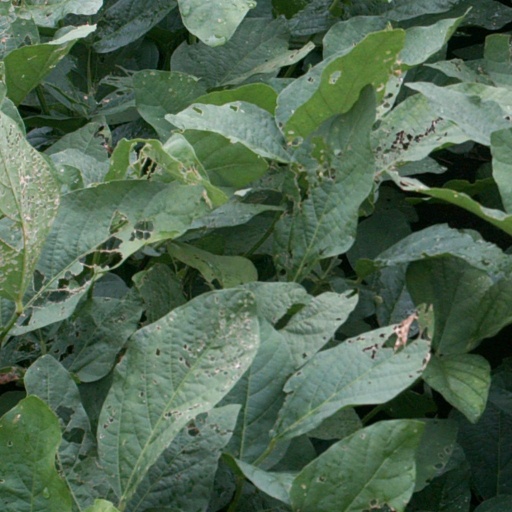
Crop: soybean